Jacques du Chevreul

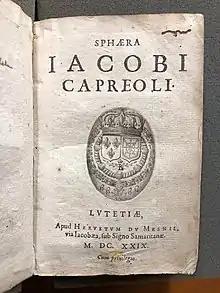
Title page of "Sphaera" published in Paris in 1629. Reproduced from an original copy in History of Science Collections, University of Oklahoma Libraries.

Although he did not publish his philosophy lectures, he did publish two mathematical texts. The mathematical curriculum in the early 17th century was divided into the quadrivium, the four liberal arts of arithmetic, geometry, music, and astronomy together with optics and other mathematically based disciplines. During his time at the University of Paris, du Chevreul published two mathematical works, "Arithmetica" in 1622 and "Sphaera" in 1623. The basis of astronomical teaching at the time was the textbook genre known as the "Sphere".